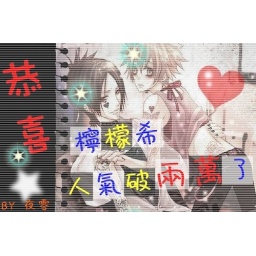
White paper in a red background